Hurum

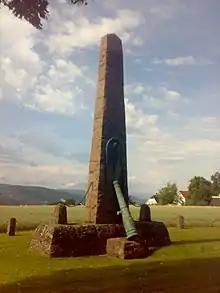
Monument to Admiral Ivar Huitfeldt

The municipality borders Røyken to the north. To the west the coastline is located close to the eastern coast of Vestfold with Svelvik. It is connected to the eastern side of the Oslofjord via Oslofjordtunnel, one of the longest undersea tunnels of its kind in Northern Europe. The tunnel is long and connects Hurumhalvøya to Akershus county.